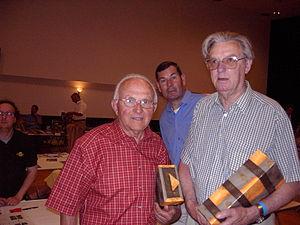
Jan Nolten est un ancien coureur cycliste néerlandais. Professionnel de 1952 à 1959, il a été vainqueur d'étapes sur le Tour de France et le Tour d'Italie.
Jefke Janssen, également appelé Jef ou Sjef ou Sjefke Janssen est un coureur cycliste néerlandais. Professionnel de 1945 à 1954, il a notamment été troisième du championnat du monde sur route de 1947 et champion des Pays-Bas sur route en 1947 et 1949.